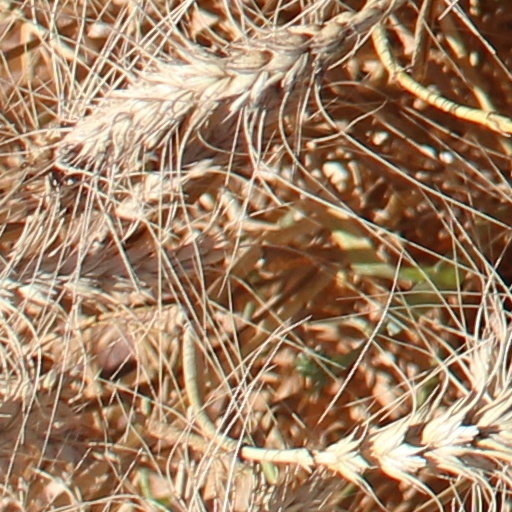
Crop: wheat